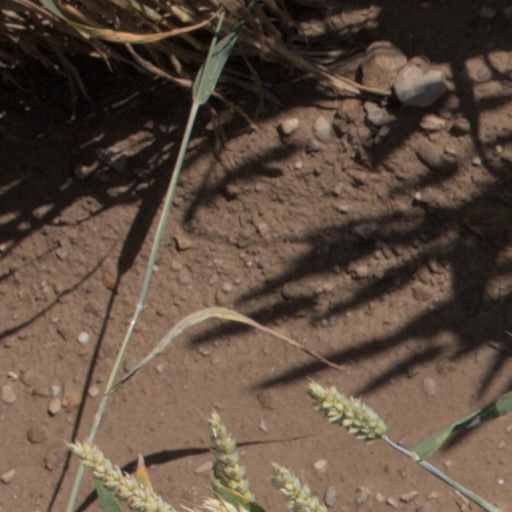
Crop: wheat